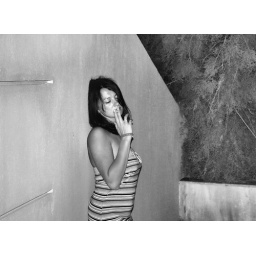
Joanna in black & white